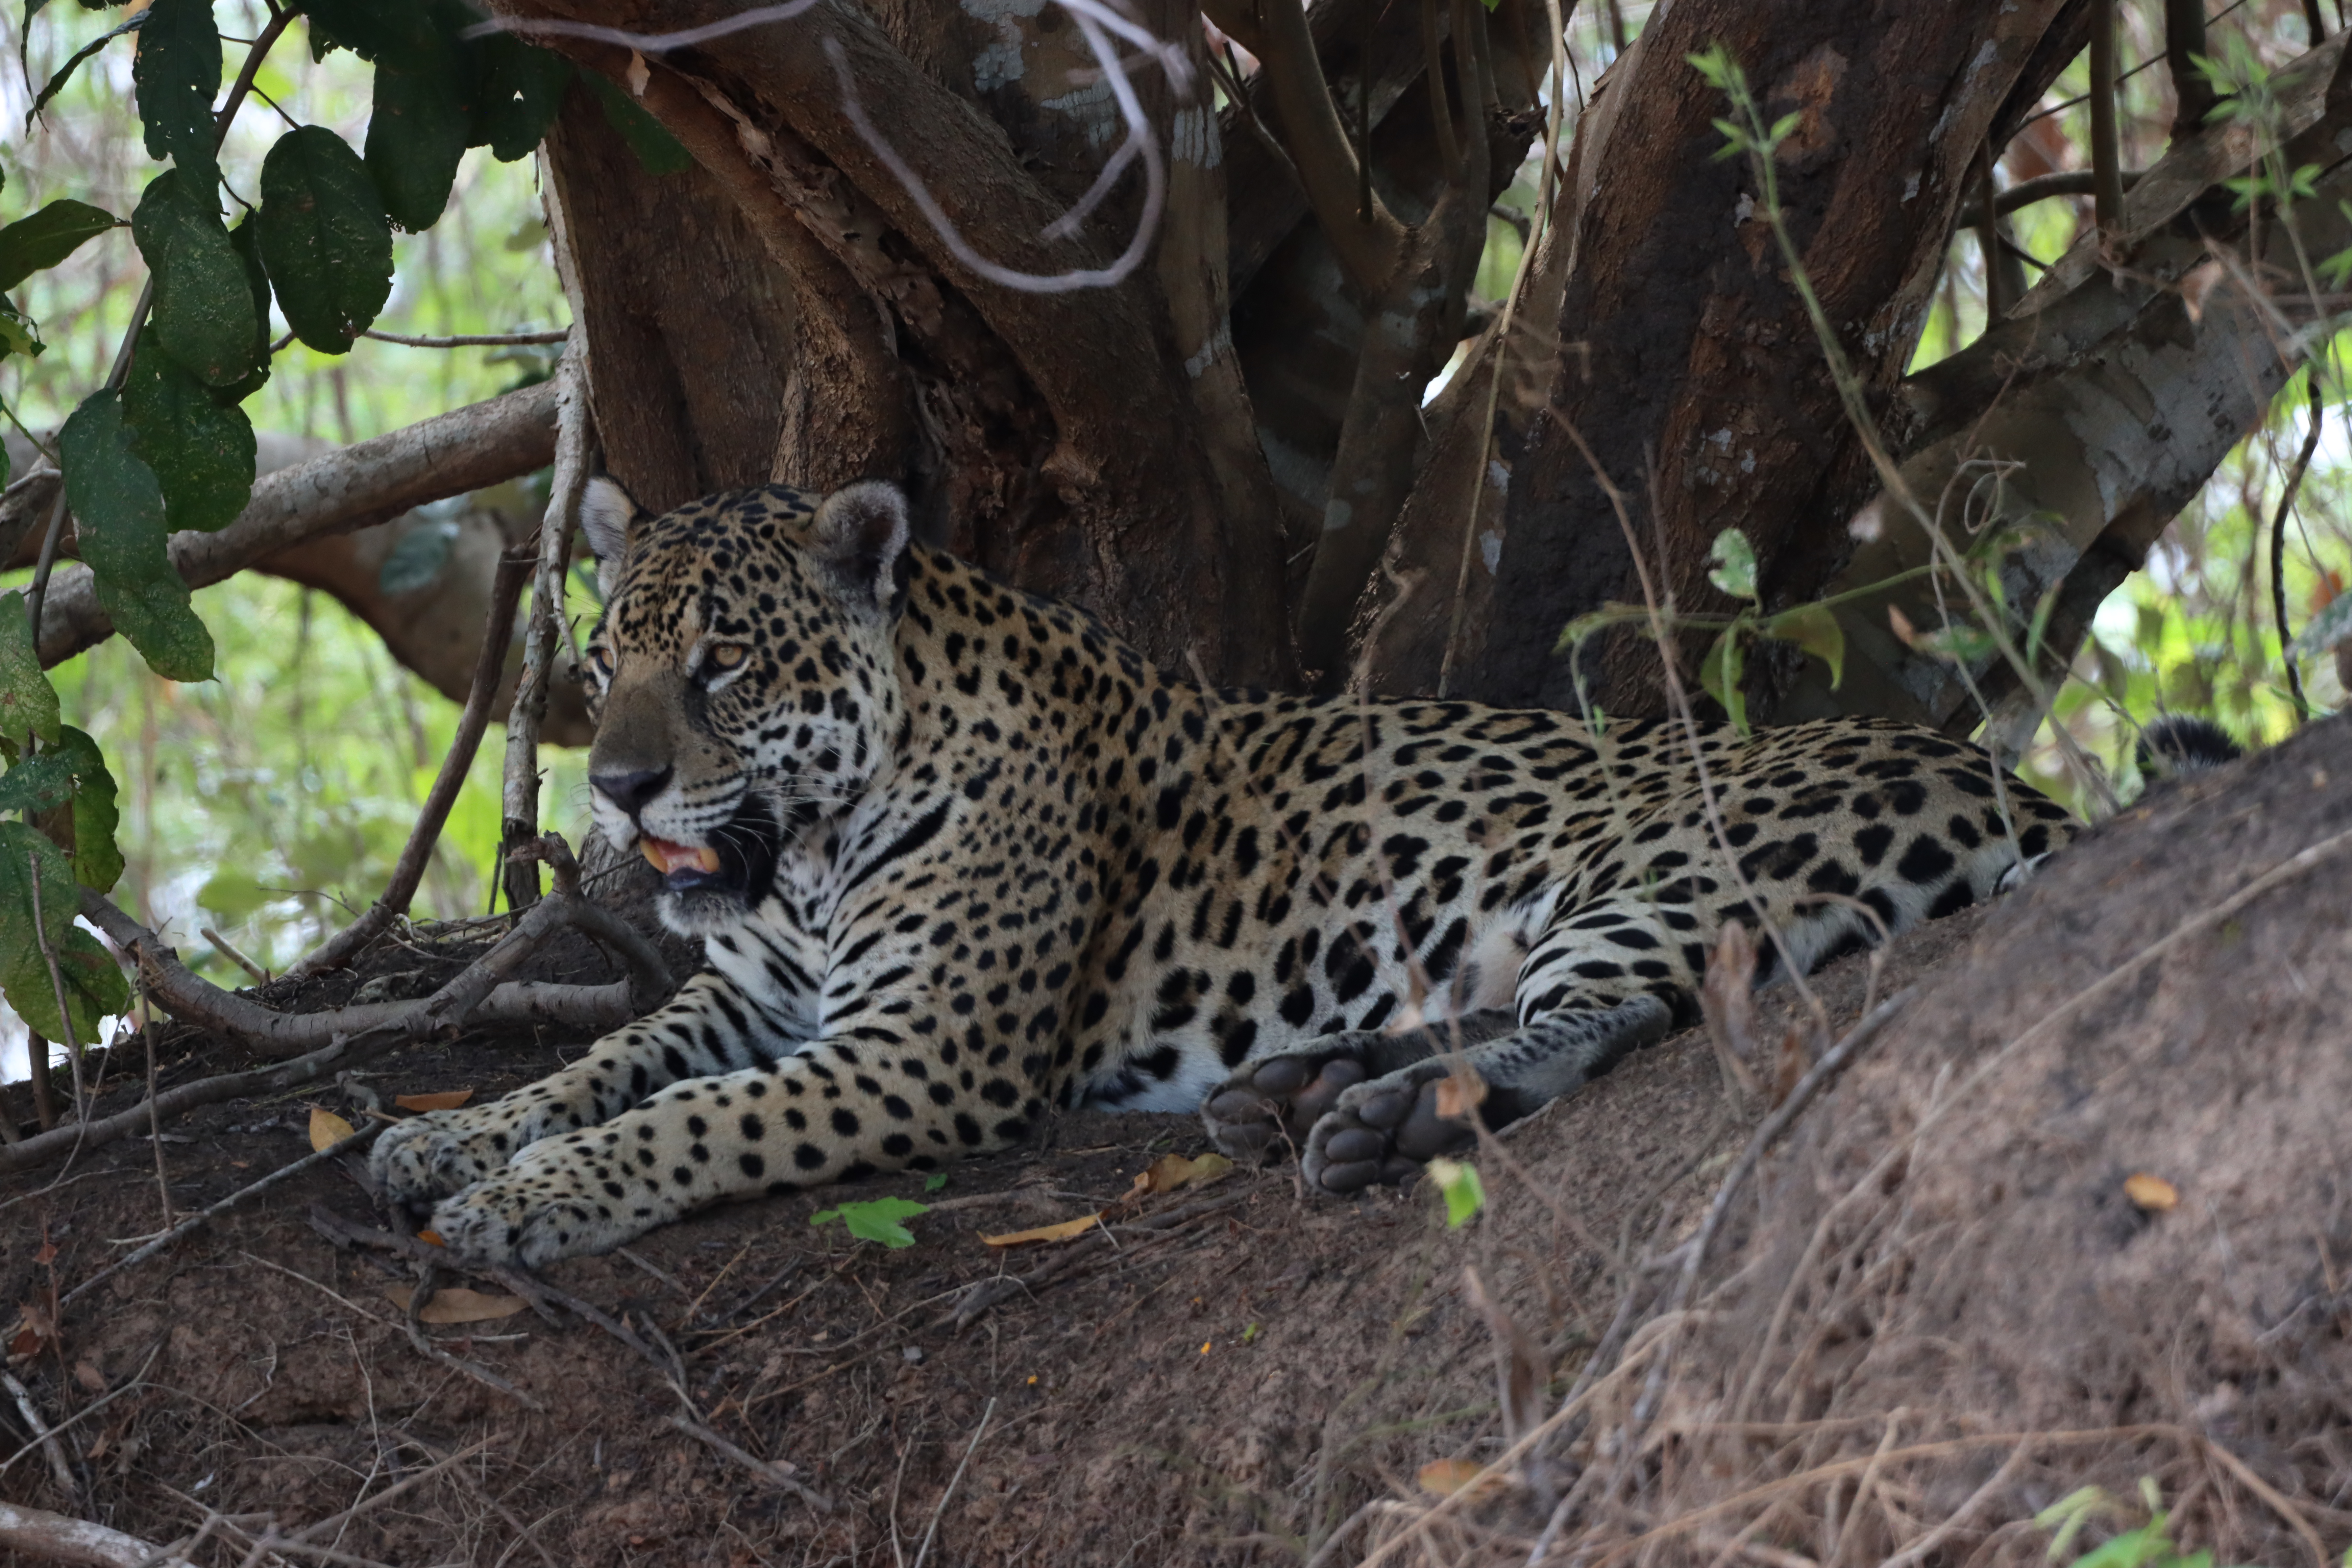
Jaguar: Jaju